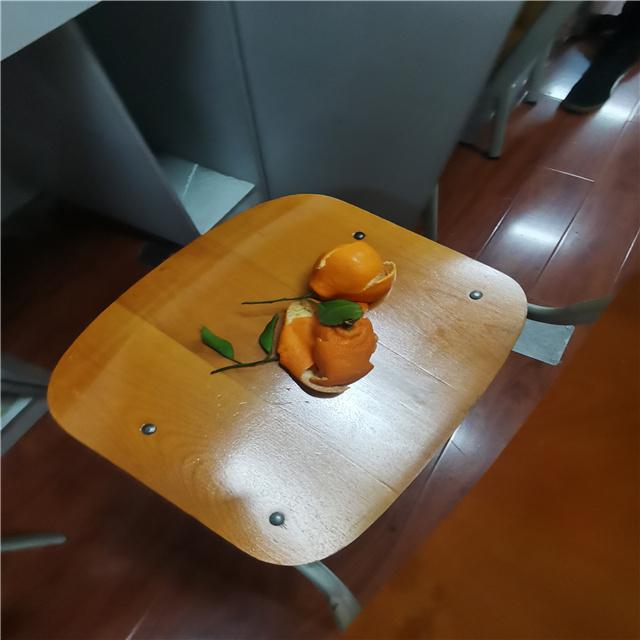
Label: peels